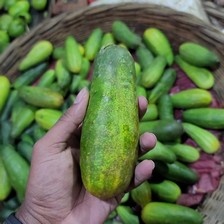
Label: cucumber